Battle of Biberach (1796)

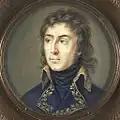
Louis Desaix

On 19 September 1796, Moreau found his 64,000-man army isolated, and he began to retreat to the west. The Austrian forces that tried to surround him were Count Latour with 16,960 men, Michael von Fröhlich with 10,906 soldiers on the upper Iller River and the Tyrol, Friedrich Joseph, Count of Nauendorf with 5,815 troops marching to occupy Ulm, and Franz Petrasch with 5,564 men on the Rhine. Archduke Charles left 32,000 soldiers to watch the defeated Army of Sambre and Meuse and hurried south with 16,000 troops. In addition, 13,334 men from the Rhine garrisons were available. Nauendorf, after being reinforced to 9,500 men, headed west from Ulm to Tübingen, which took his force away from a junction with Latour. Nevertheless, Latour believed that he had the French on the run and acted very aggressively, hoping to drive them into Lake Constance.